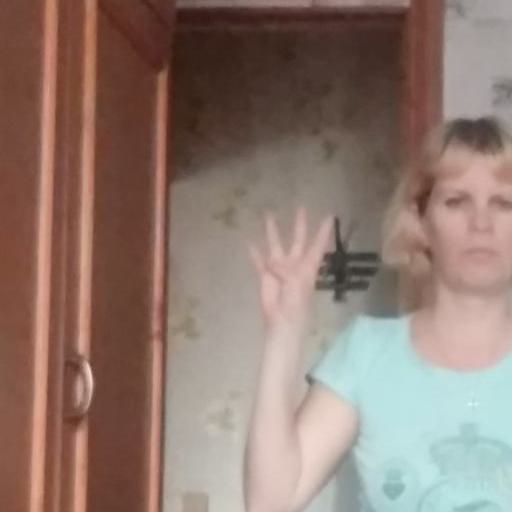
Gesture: four